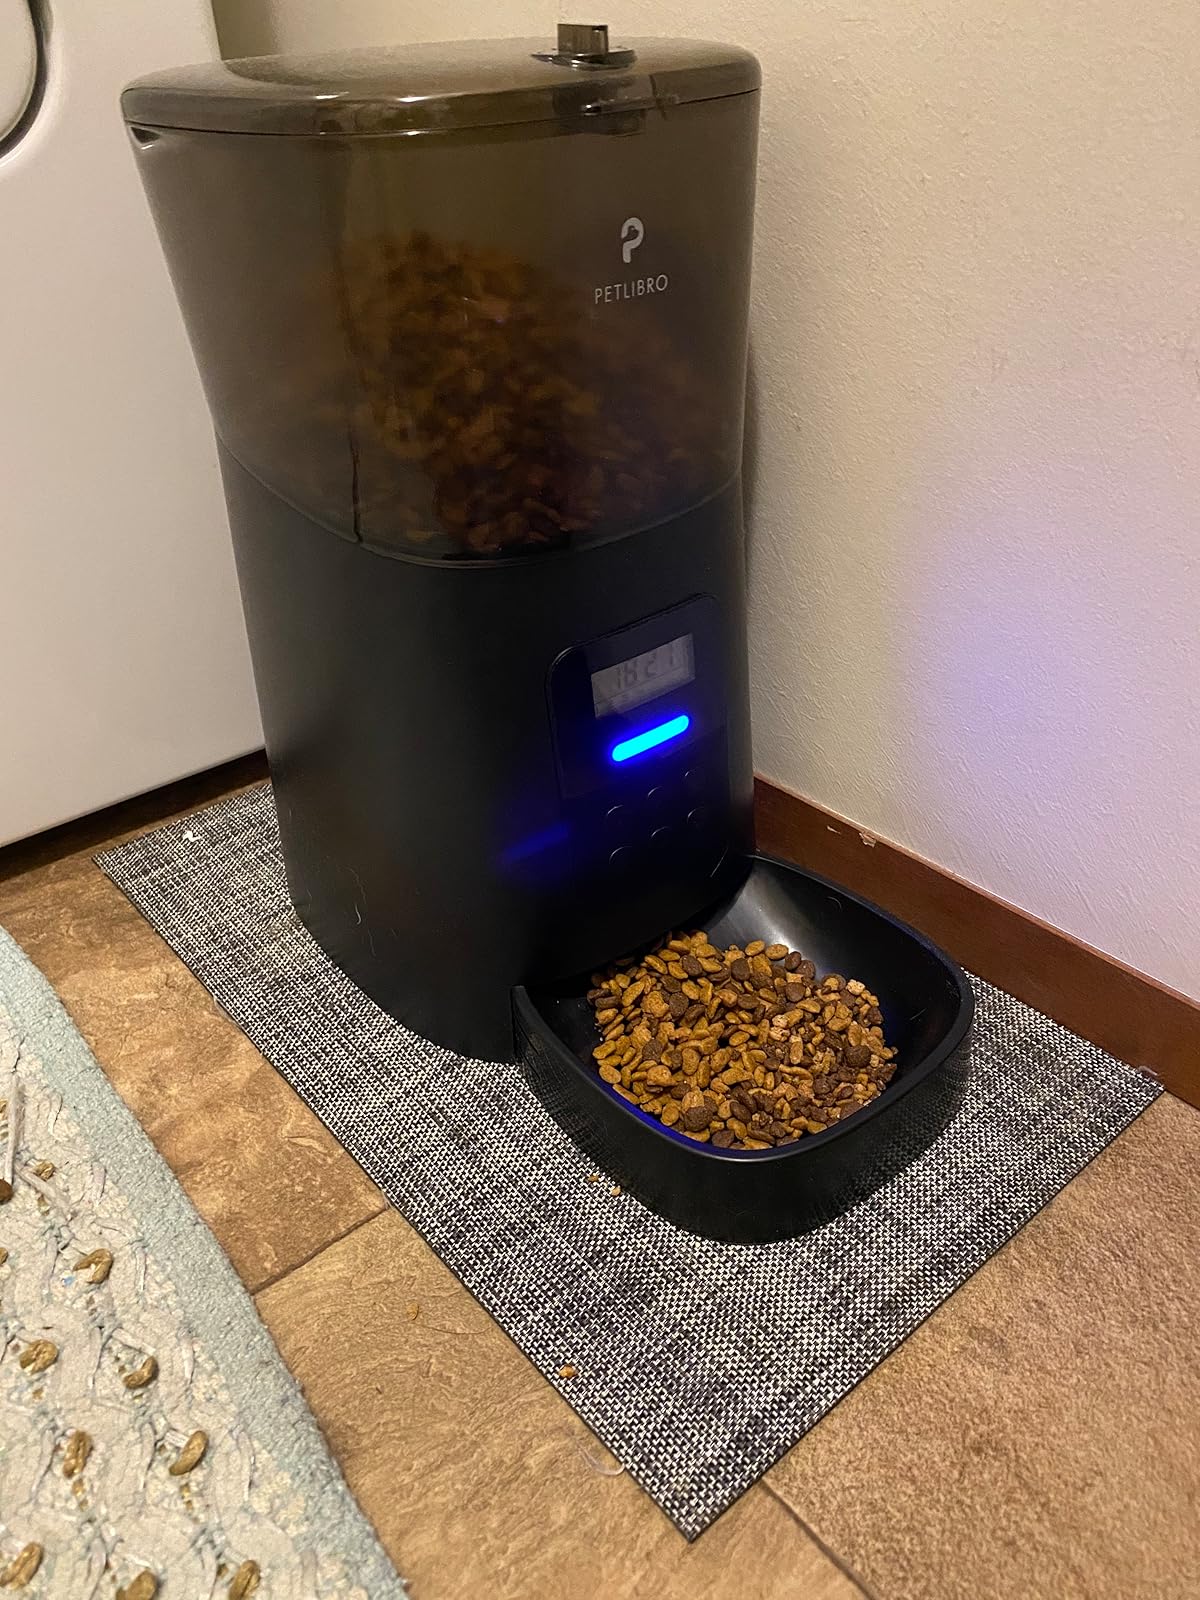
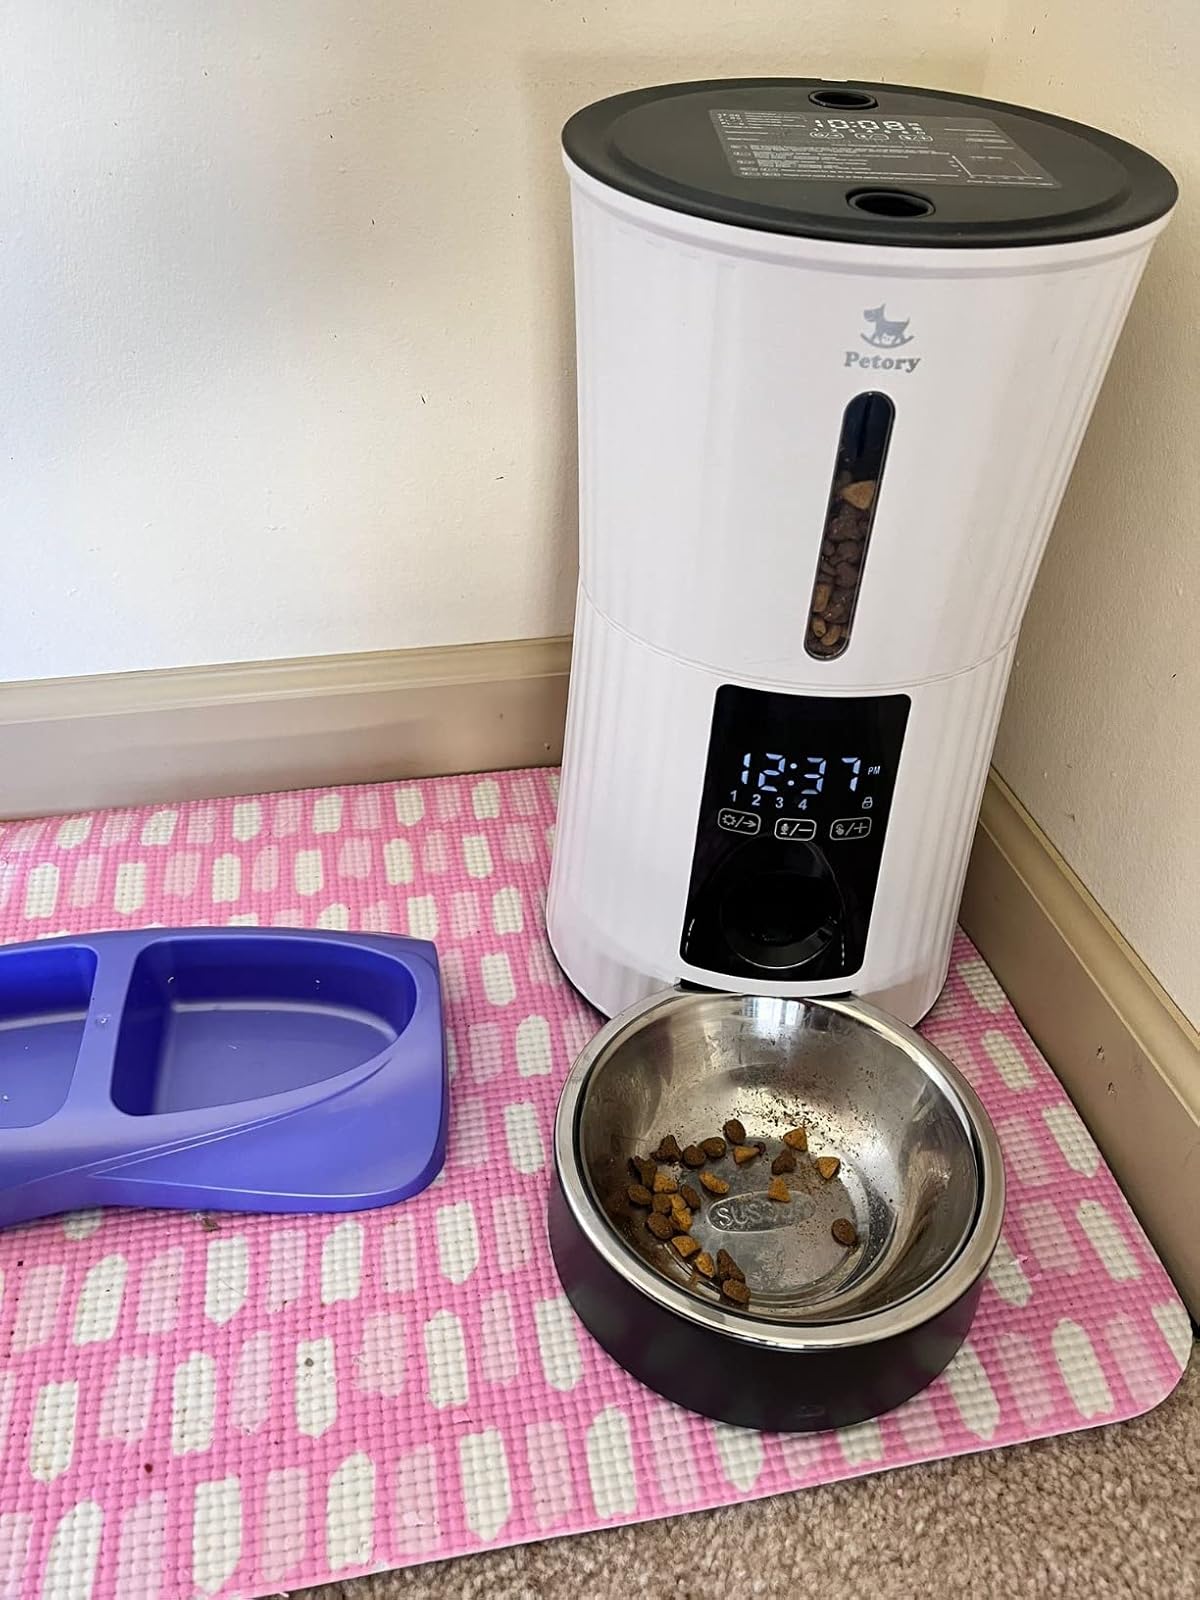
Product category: items_feeder
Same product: no